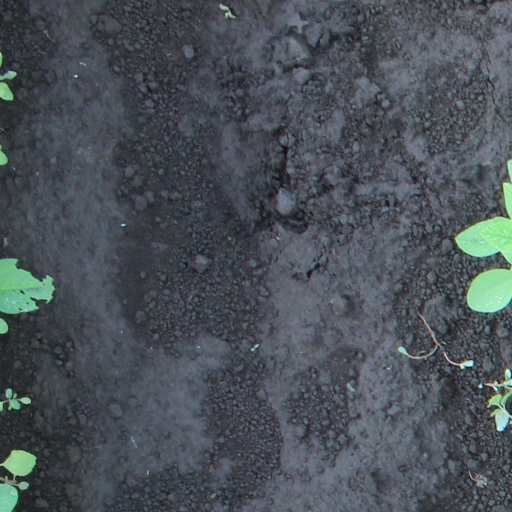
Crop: soybean